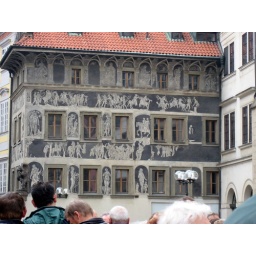
Interesting building facade in Clock Tower Square - Prague